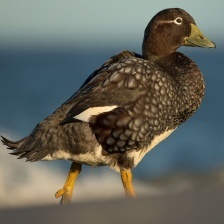
Species: STEAMER DUCK
Scientific name: TACHYERES
ImageNet parent category: drake